The Watchmaker's Apprentice

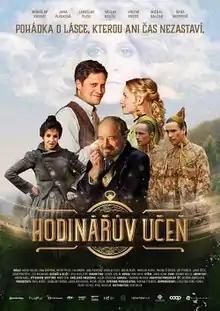

Watchmaker's Apprentice (Czech: ) is a 2019 Czech fairytale film directed by Jitka Rudolfová and starring Michael Balcar and Viktor Preiss.